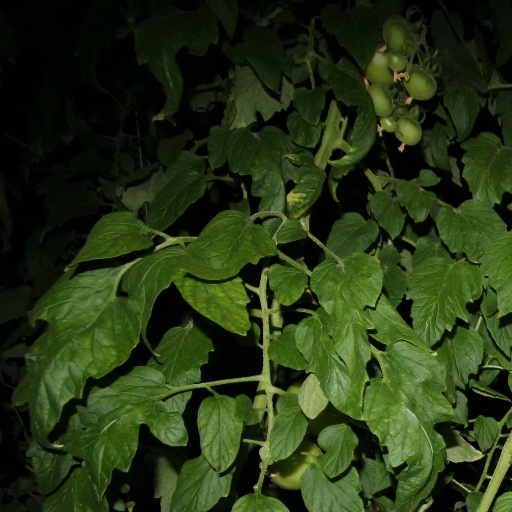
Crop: tomato